Miqat

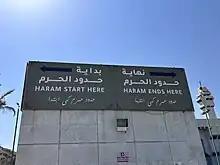
Boundaries of the Haram at Masjid Ayesha

The "Ḥaram" is the sacred precinct of Mecca within which certain acts are considered unlawful which may be lawful elsewhere. It is prohibited to hunt wild animals, damage any plant or tree, graze animals, carry weapons, fight, or behave in a manner that will violate the sanctity of "Al-Masjid Al-Ḥarām". If a violation is carried out within the precinct of the Haram, an animal sacrifice or gift of charity ("ṣadaqah") is required as expiation. The boundaries of the Haram are the following: